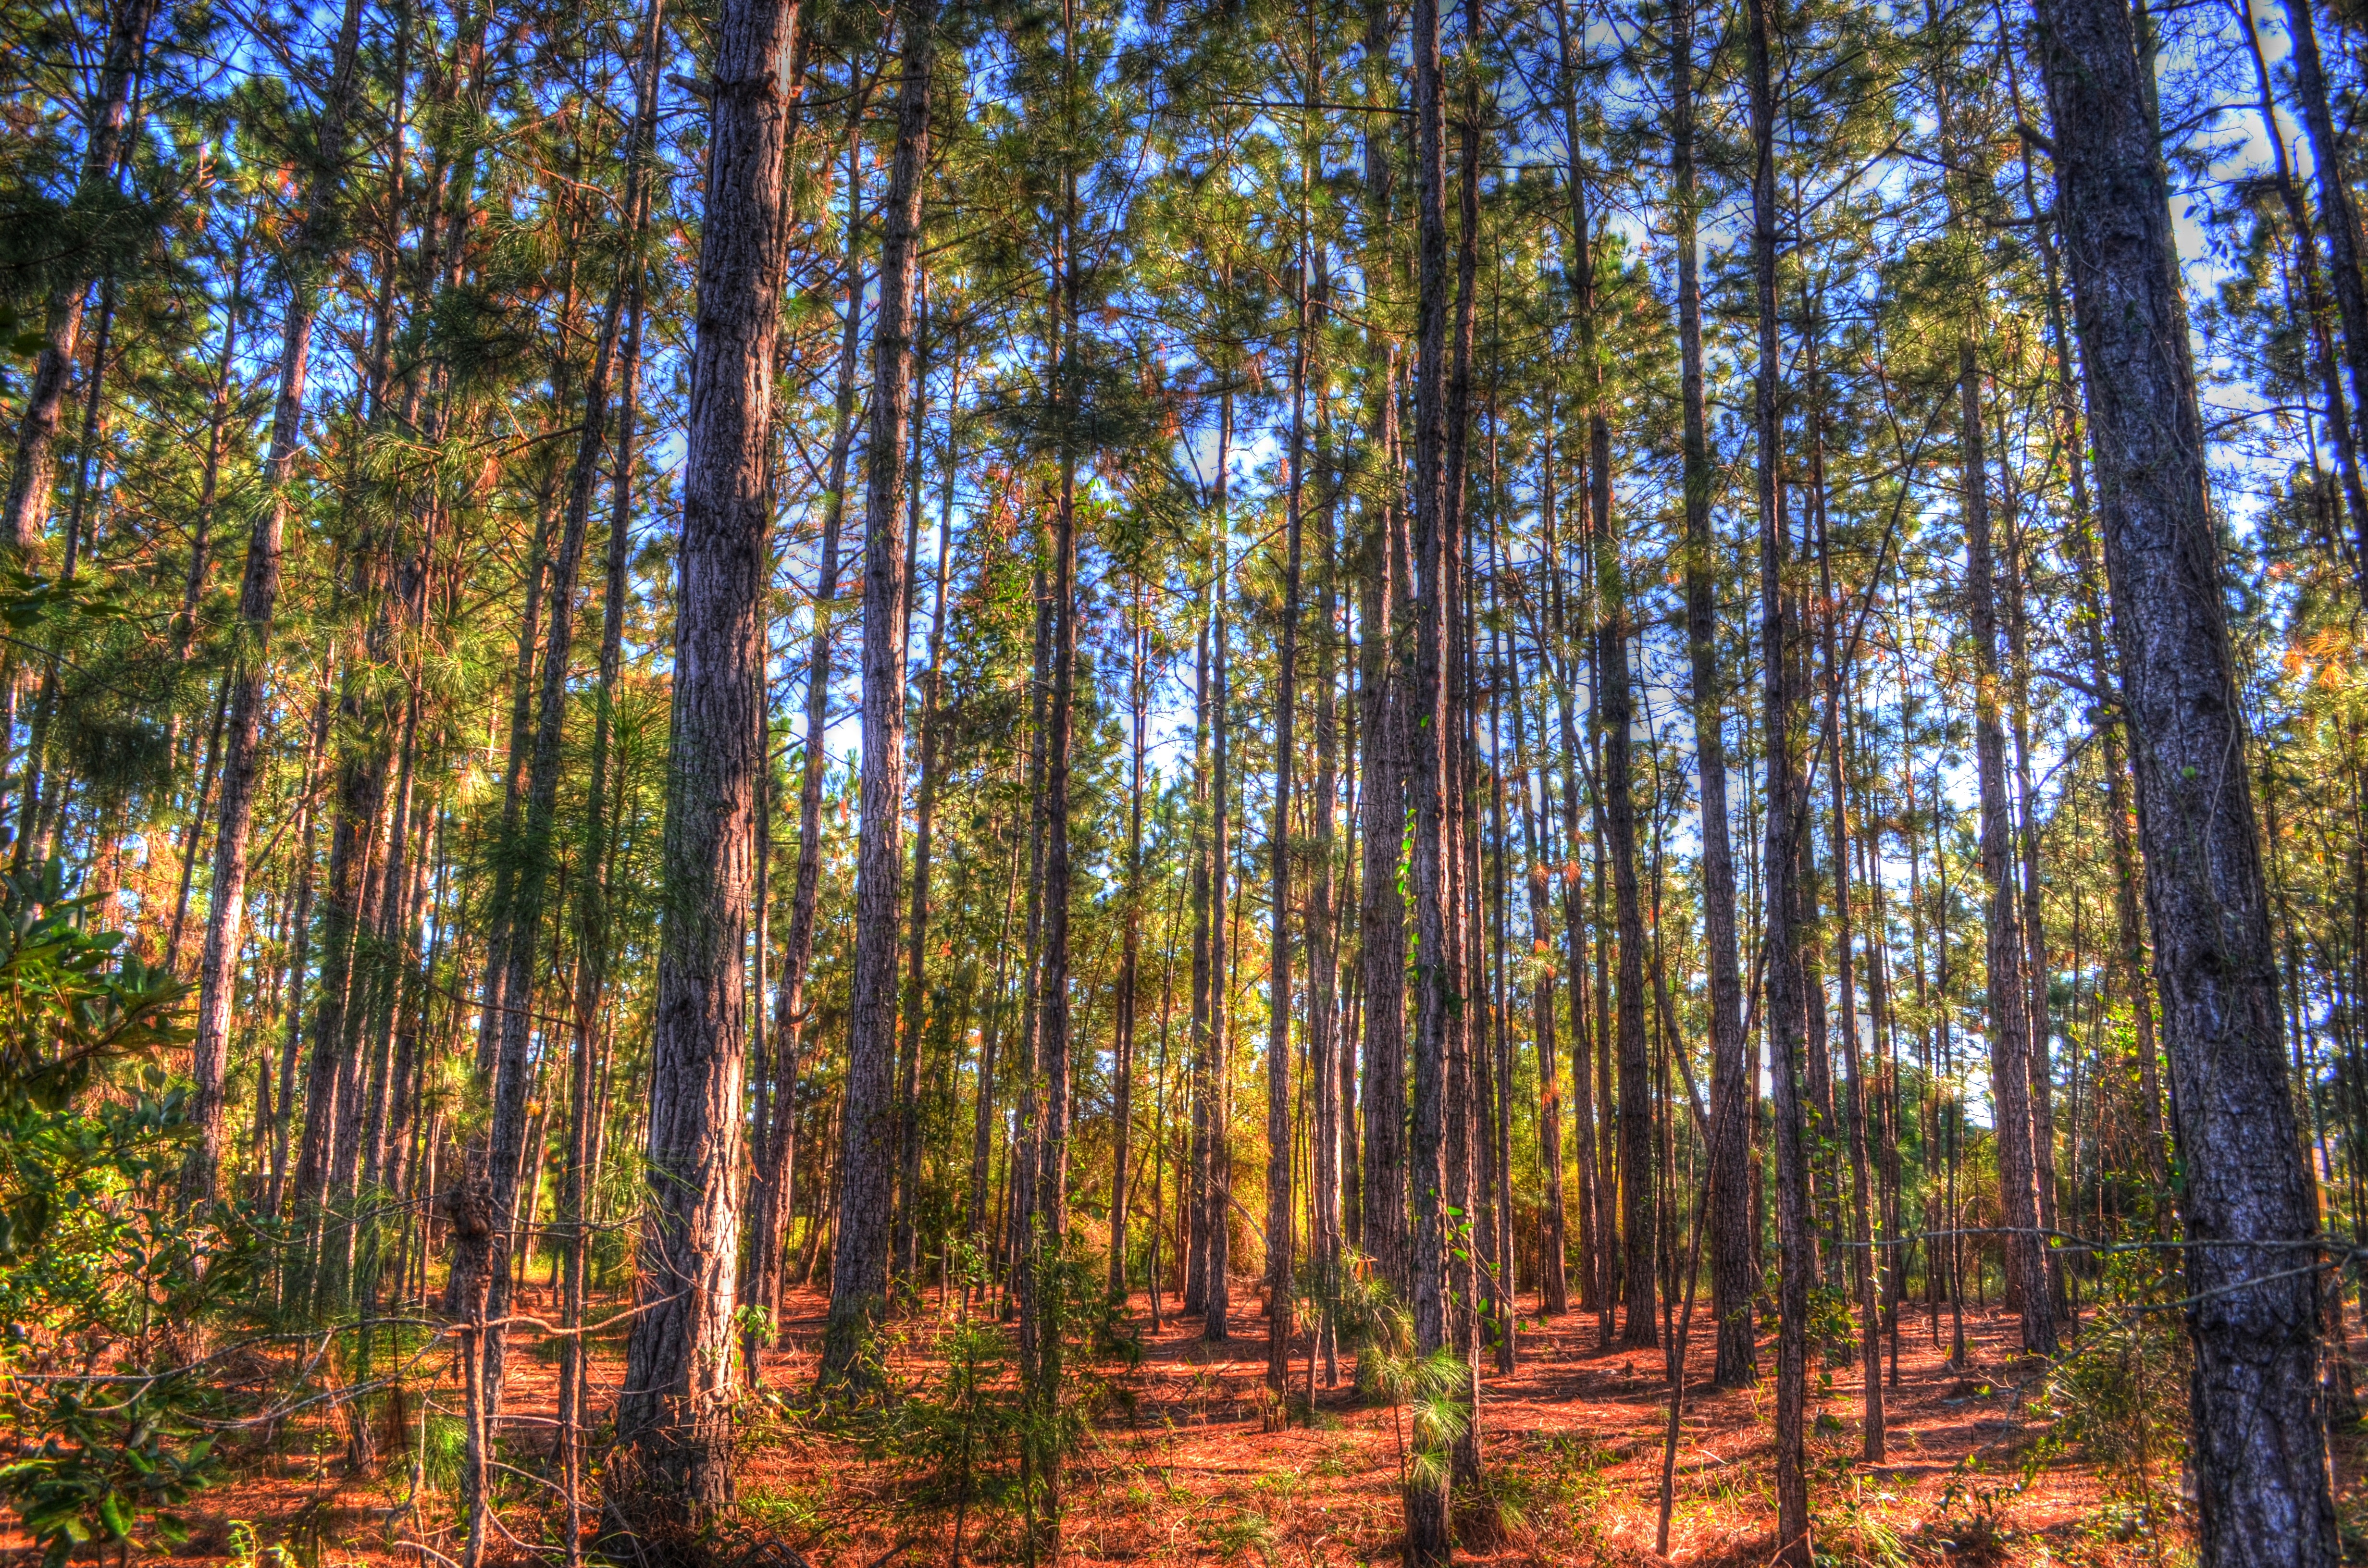
tree, forest, branch, plant, sun, sunlight, leaf, birch, autumn, season, trees, spruce, pines, deciduous, grove, woodland, habitat, larch, ecosystem, pine needles, pine trees, flowering plant, biome, old growth forest, natural environment, woody plant, temperate broadleaf and mixed forest, temperate coniferous forest, land plant